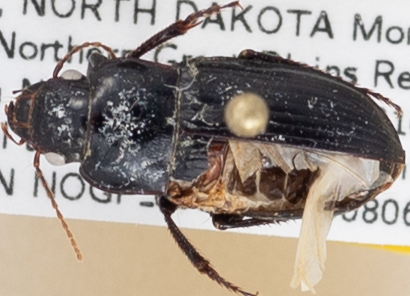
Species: Amara obesa
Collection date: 2019-08-06
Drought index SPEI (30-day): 0.362
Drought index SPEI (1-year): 1.13
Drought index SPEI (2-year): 1.082